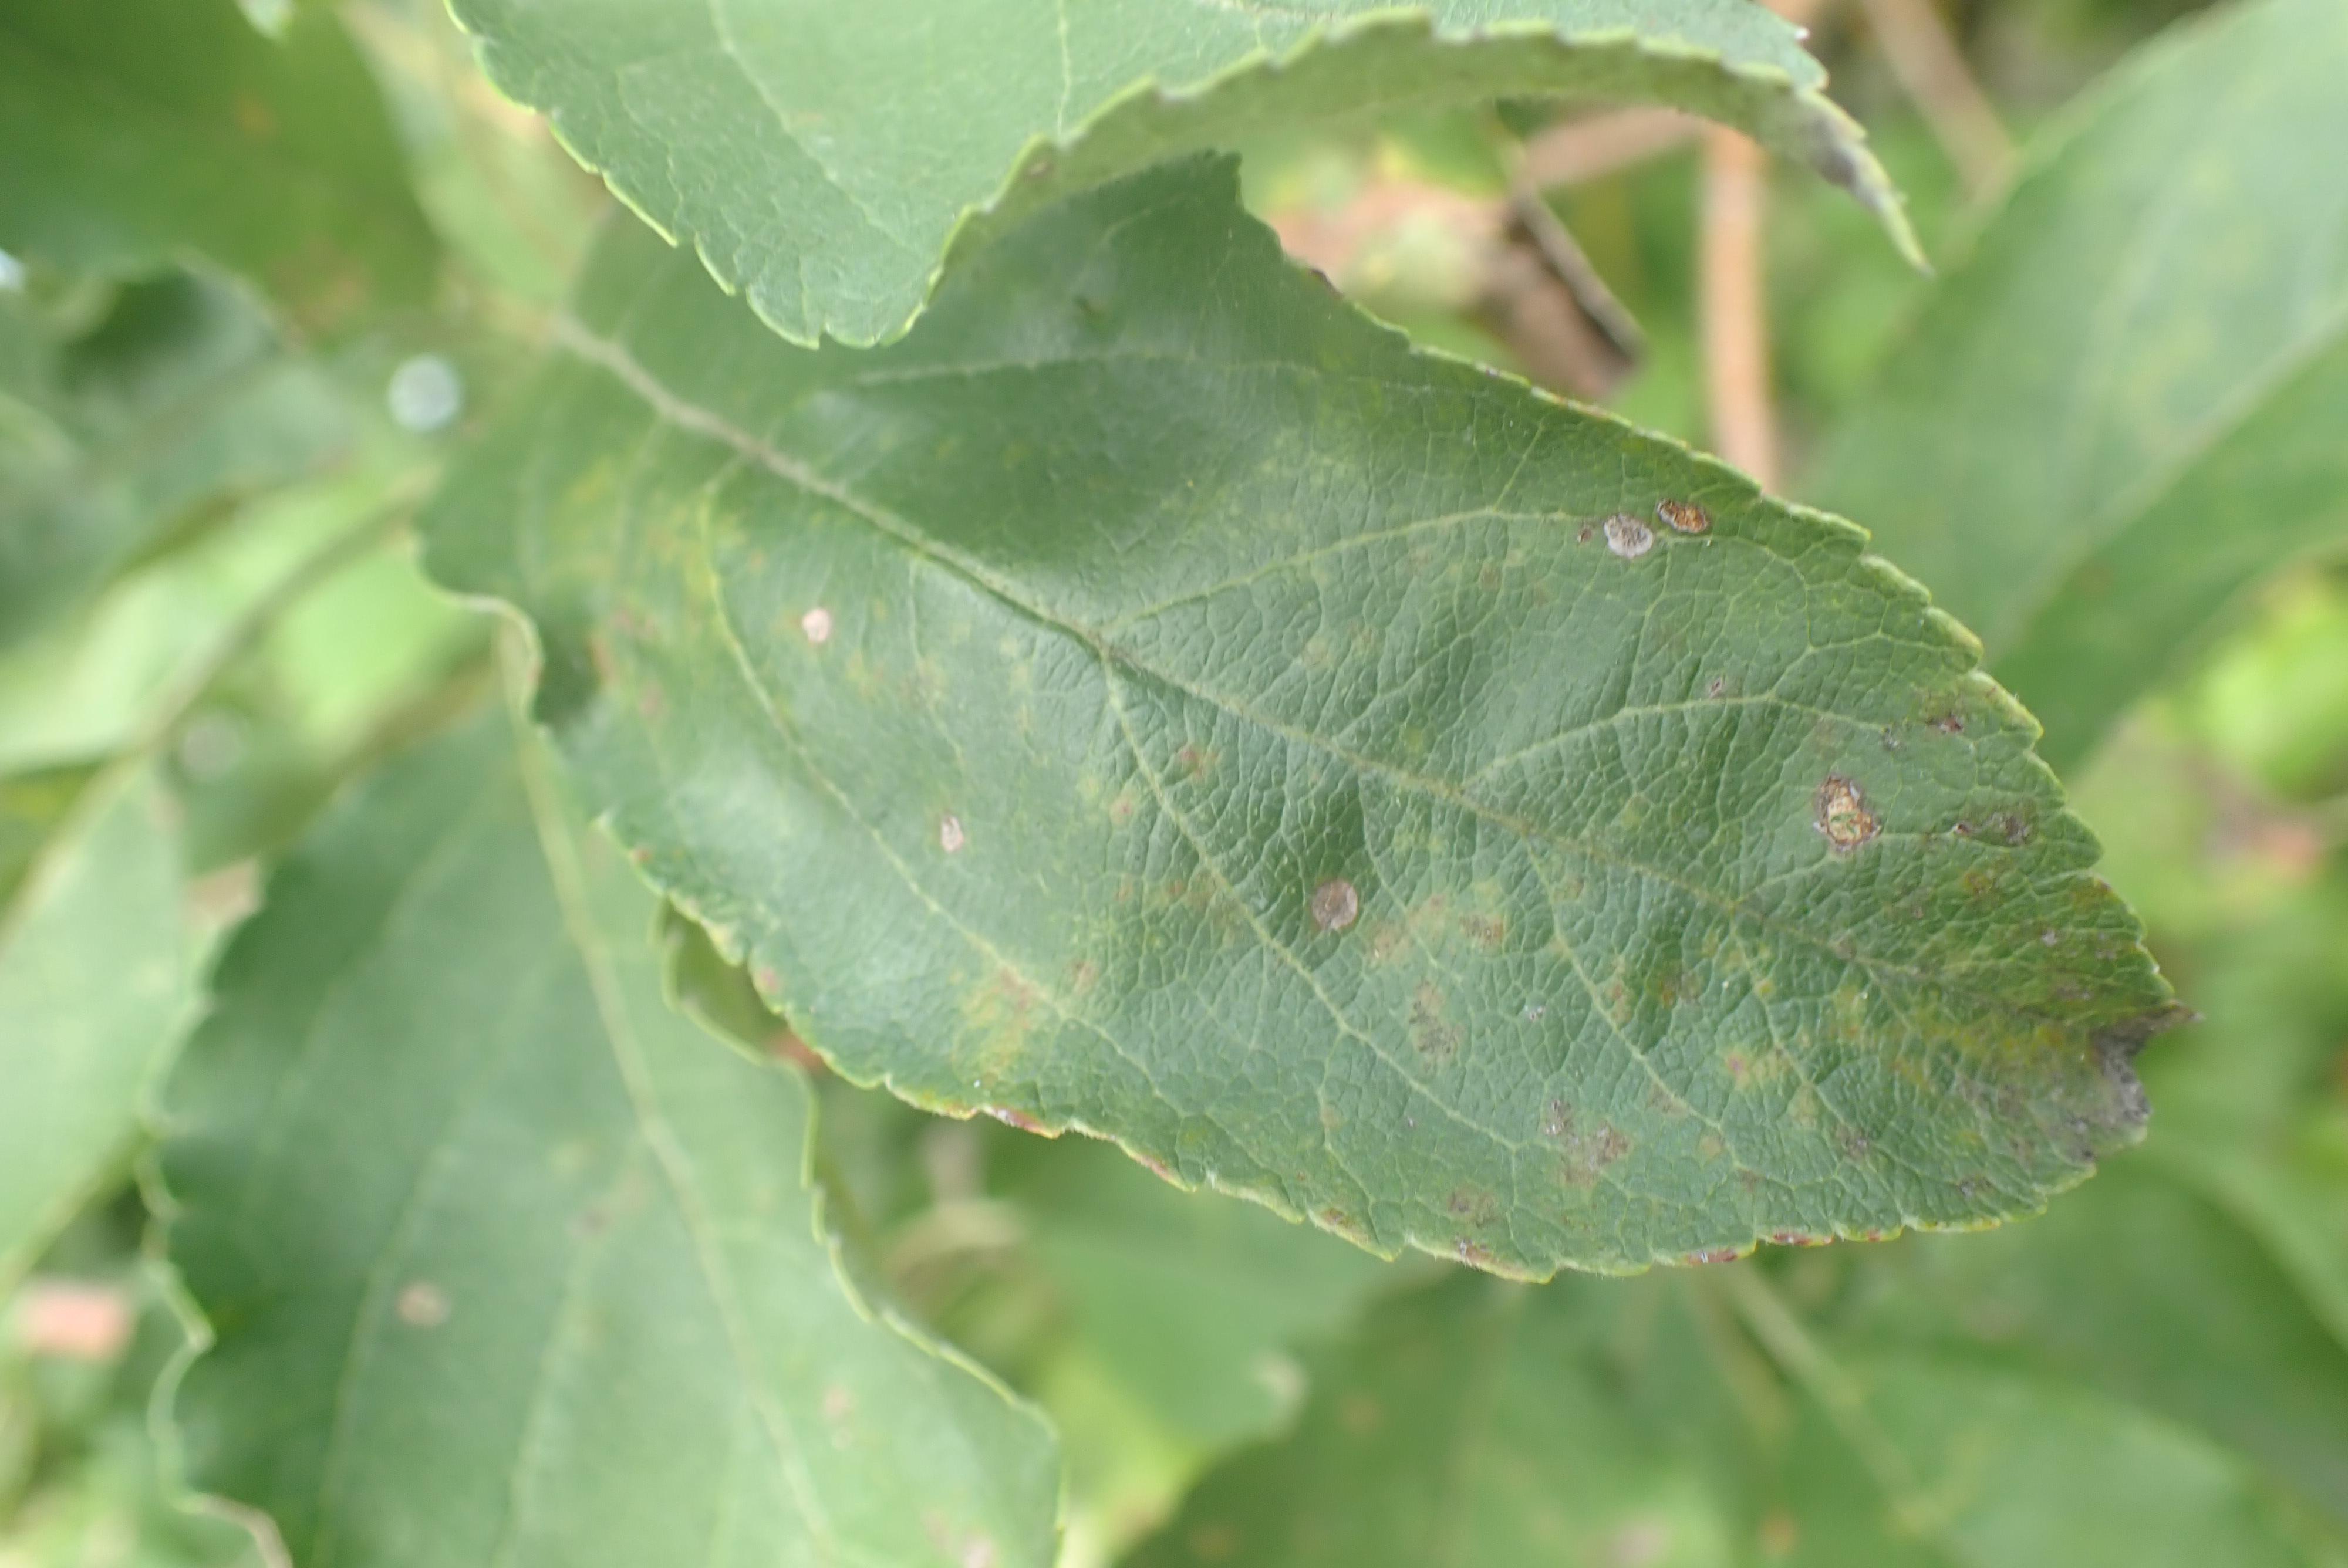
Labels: rust, frog_eye_leaf_spot